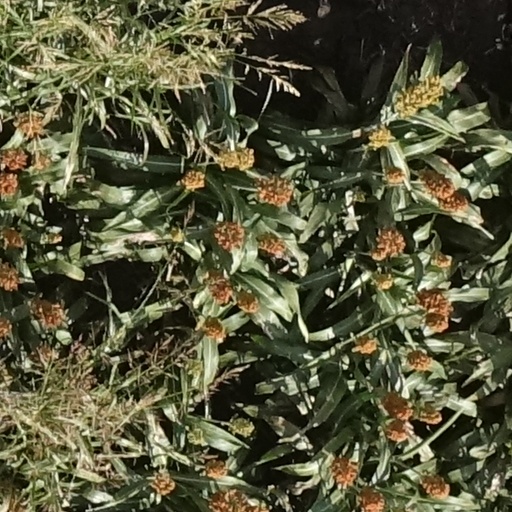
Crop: sorghum